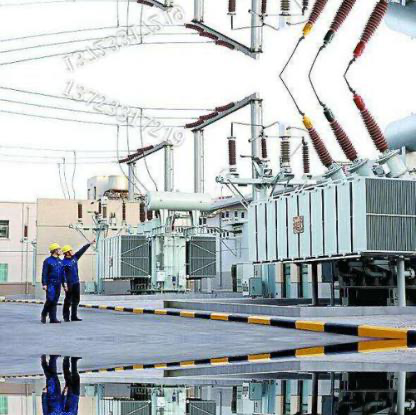
Objects in the image:
label: helmet
label: helmet